Irreversi

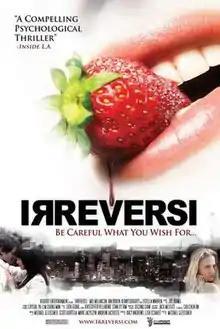
Theatrical poster

Irreversi is a 2010 dramatic film directed by Michael Gleissner and shot in Hong Kong as the English language version of Gleissner's Mandarin-language film "Hui lu", which he filmed and directed at the same time in the same locations but with an entirely different cast. The title refers to how a situation can reverse and turn against the original perpetrator.